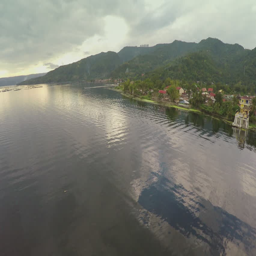
aerial view of a village by crater lake